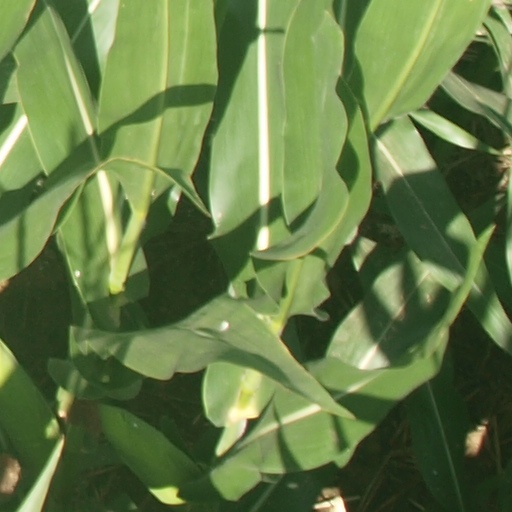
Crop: maize; corn